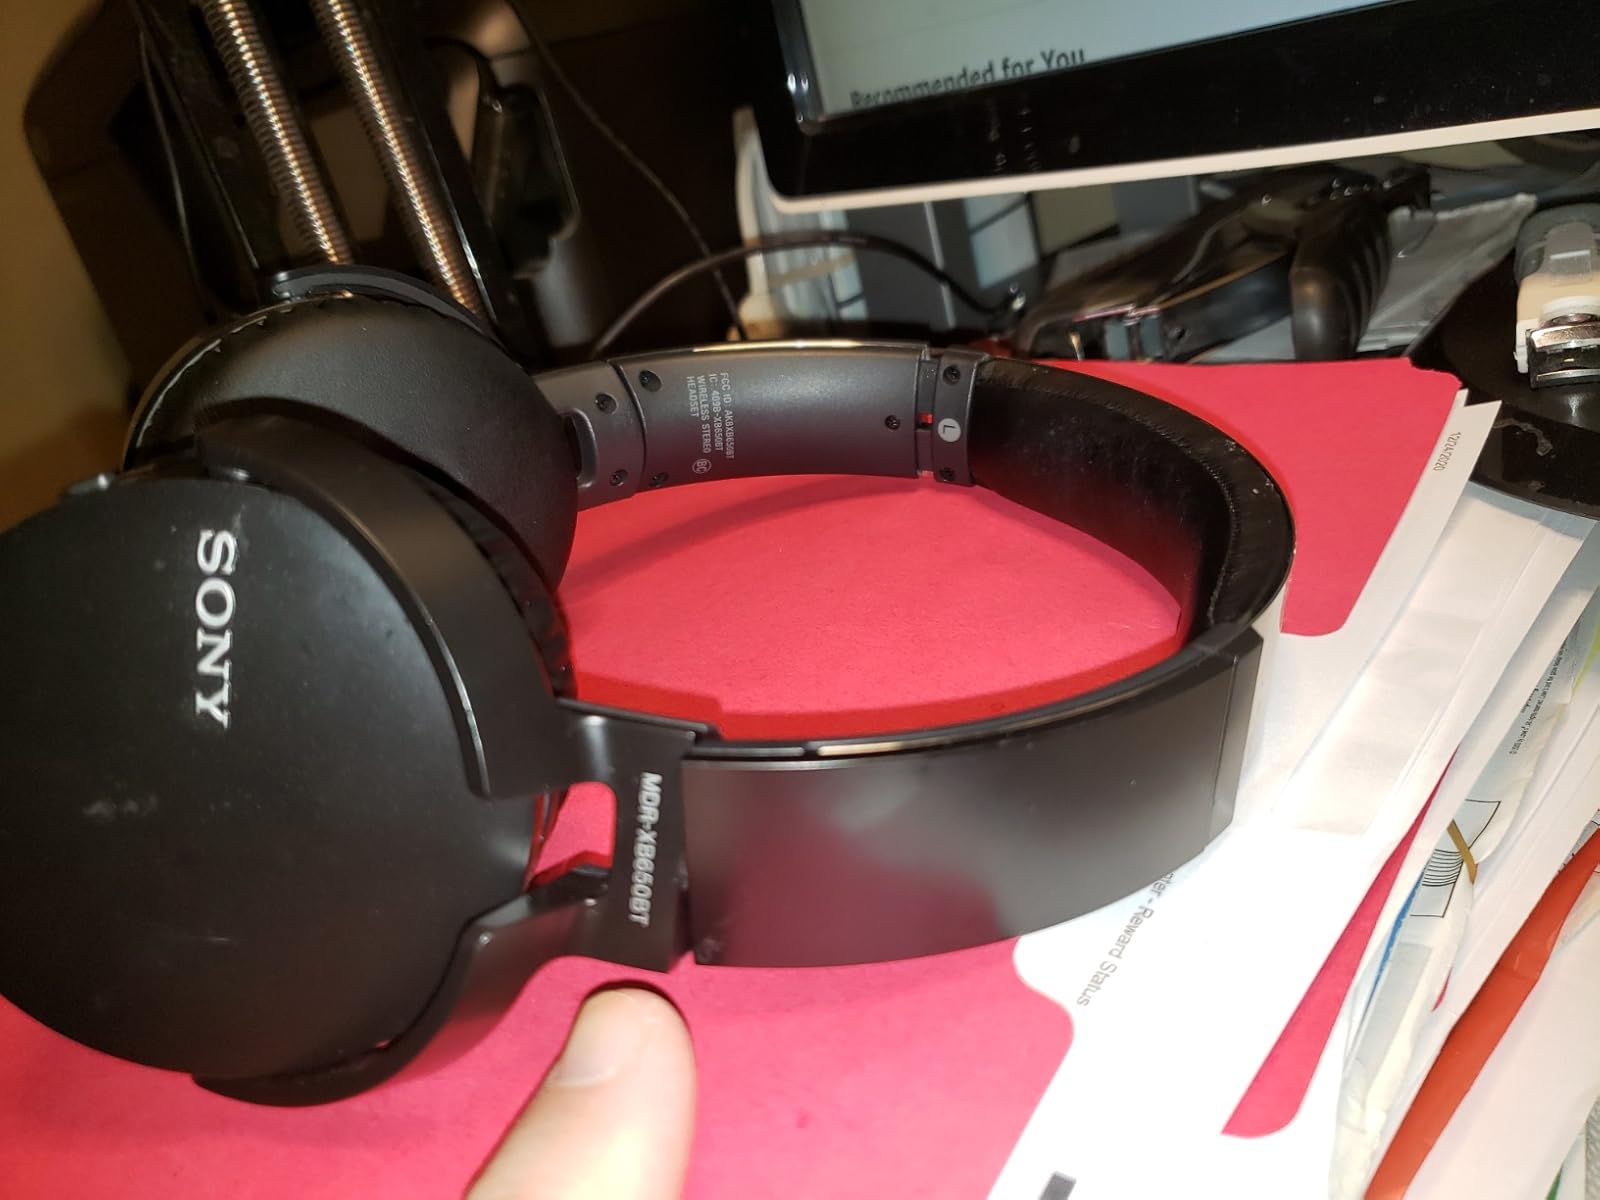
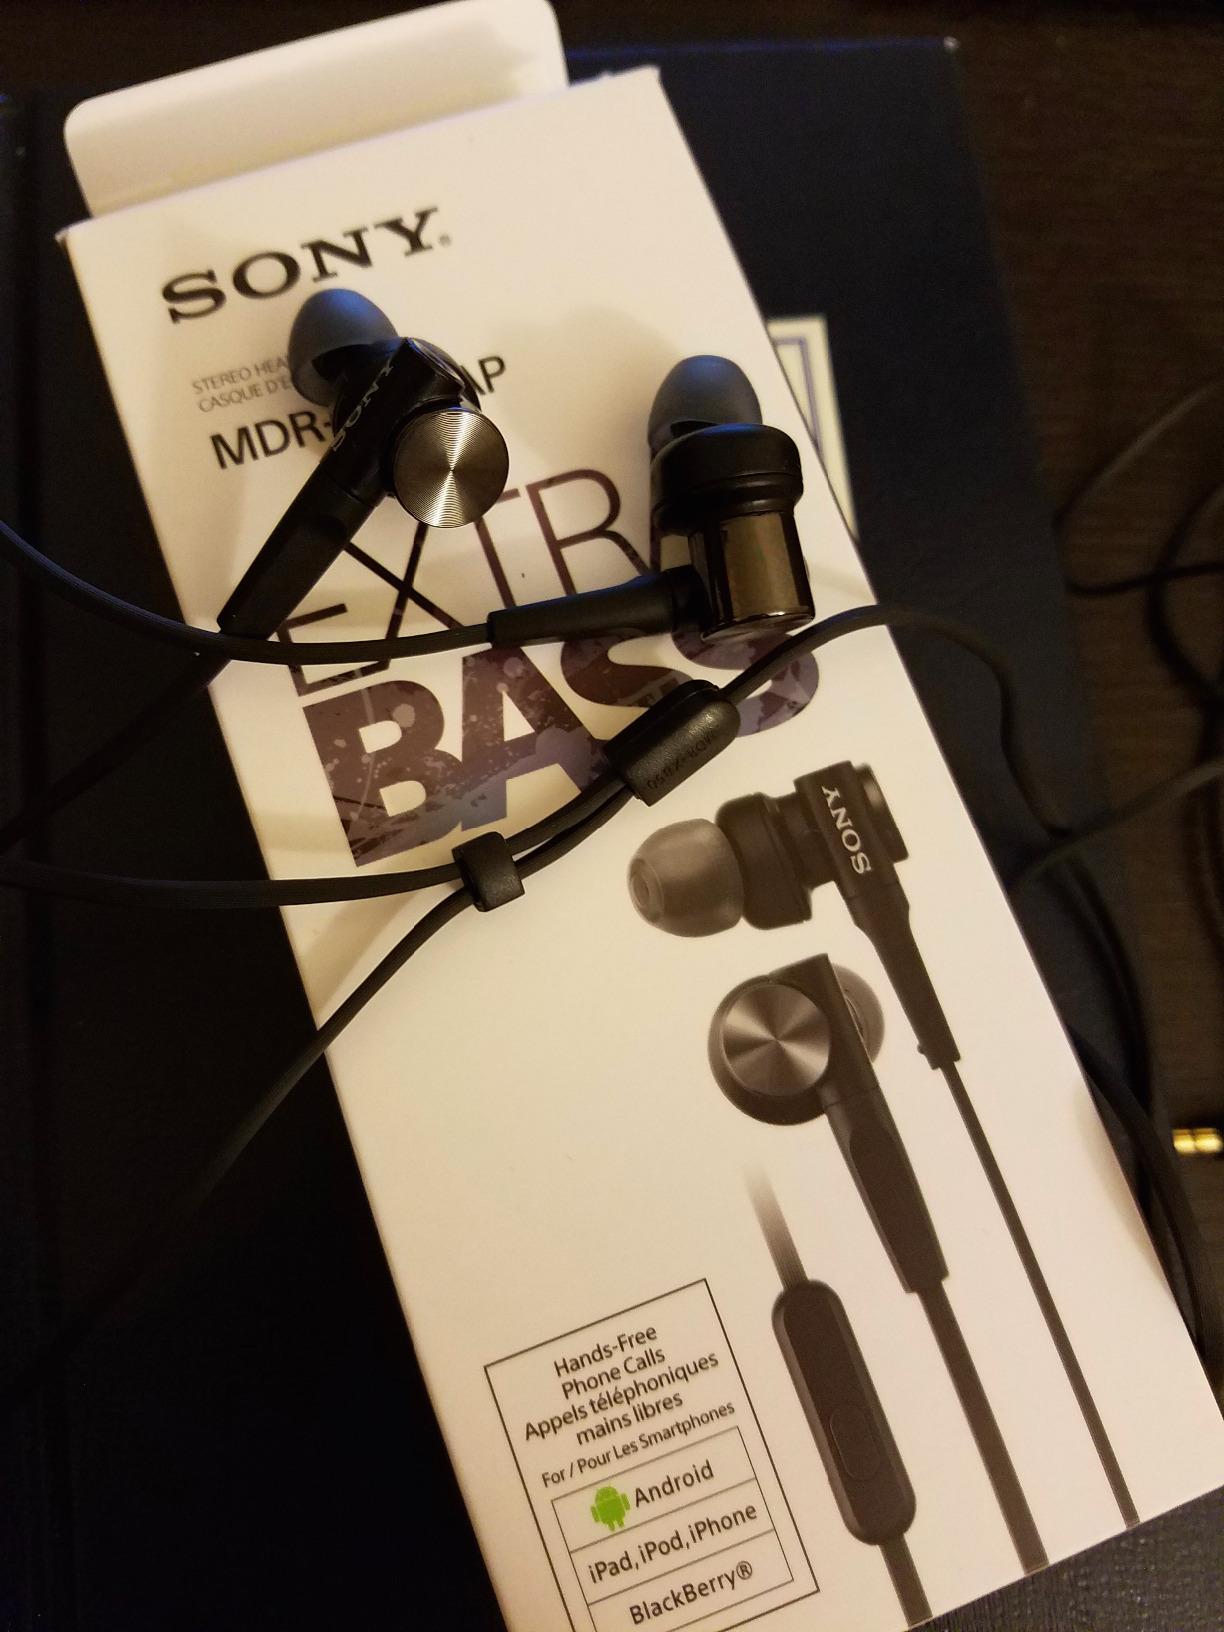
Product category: headphones
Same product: no